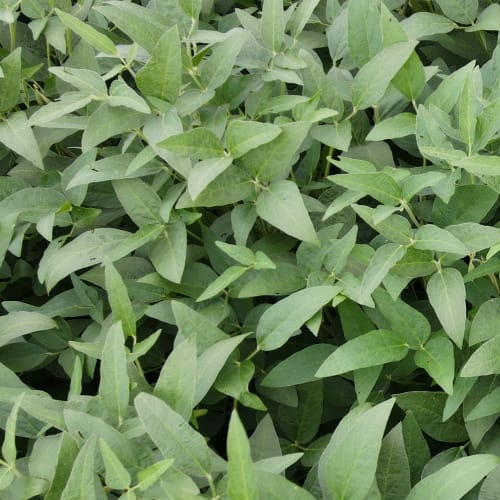
Label: Caterpillar